Riemann (crater)

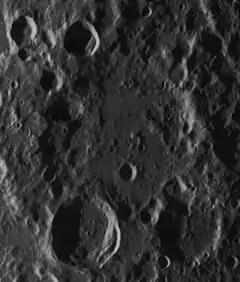
Oblique Lunar Orbiter 4 image centered on Riemann with Beals at lower left

Riemann (pronounced "REE mahn") is a lunar impact crater that is located near the northeastern limb of the Moon, and can just be observed edge-on when libration effects bring it into sight. It lies to the east-northeast of the large walled plain Gauss. To the southeast, beyond sight on the far side, is the crater Vestine.